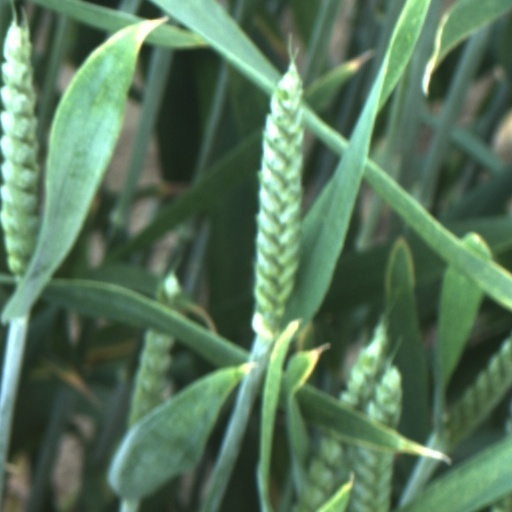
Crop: wheat